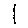
Label: 1